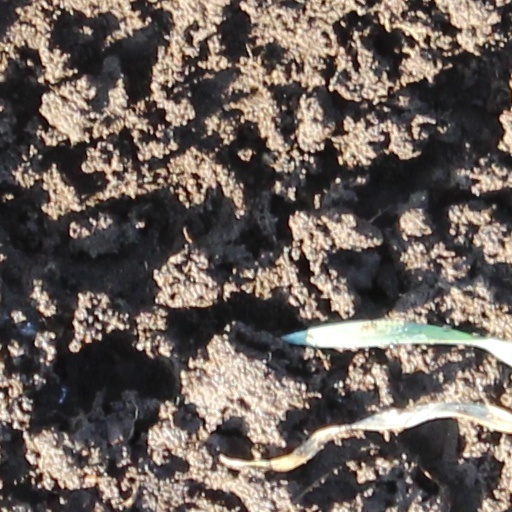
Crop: wheat